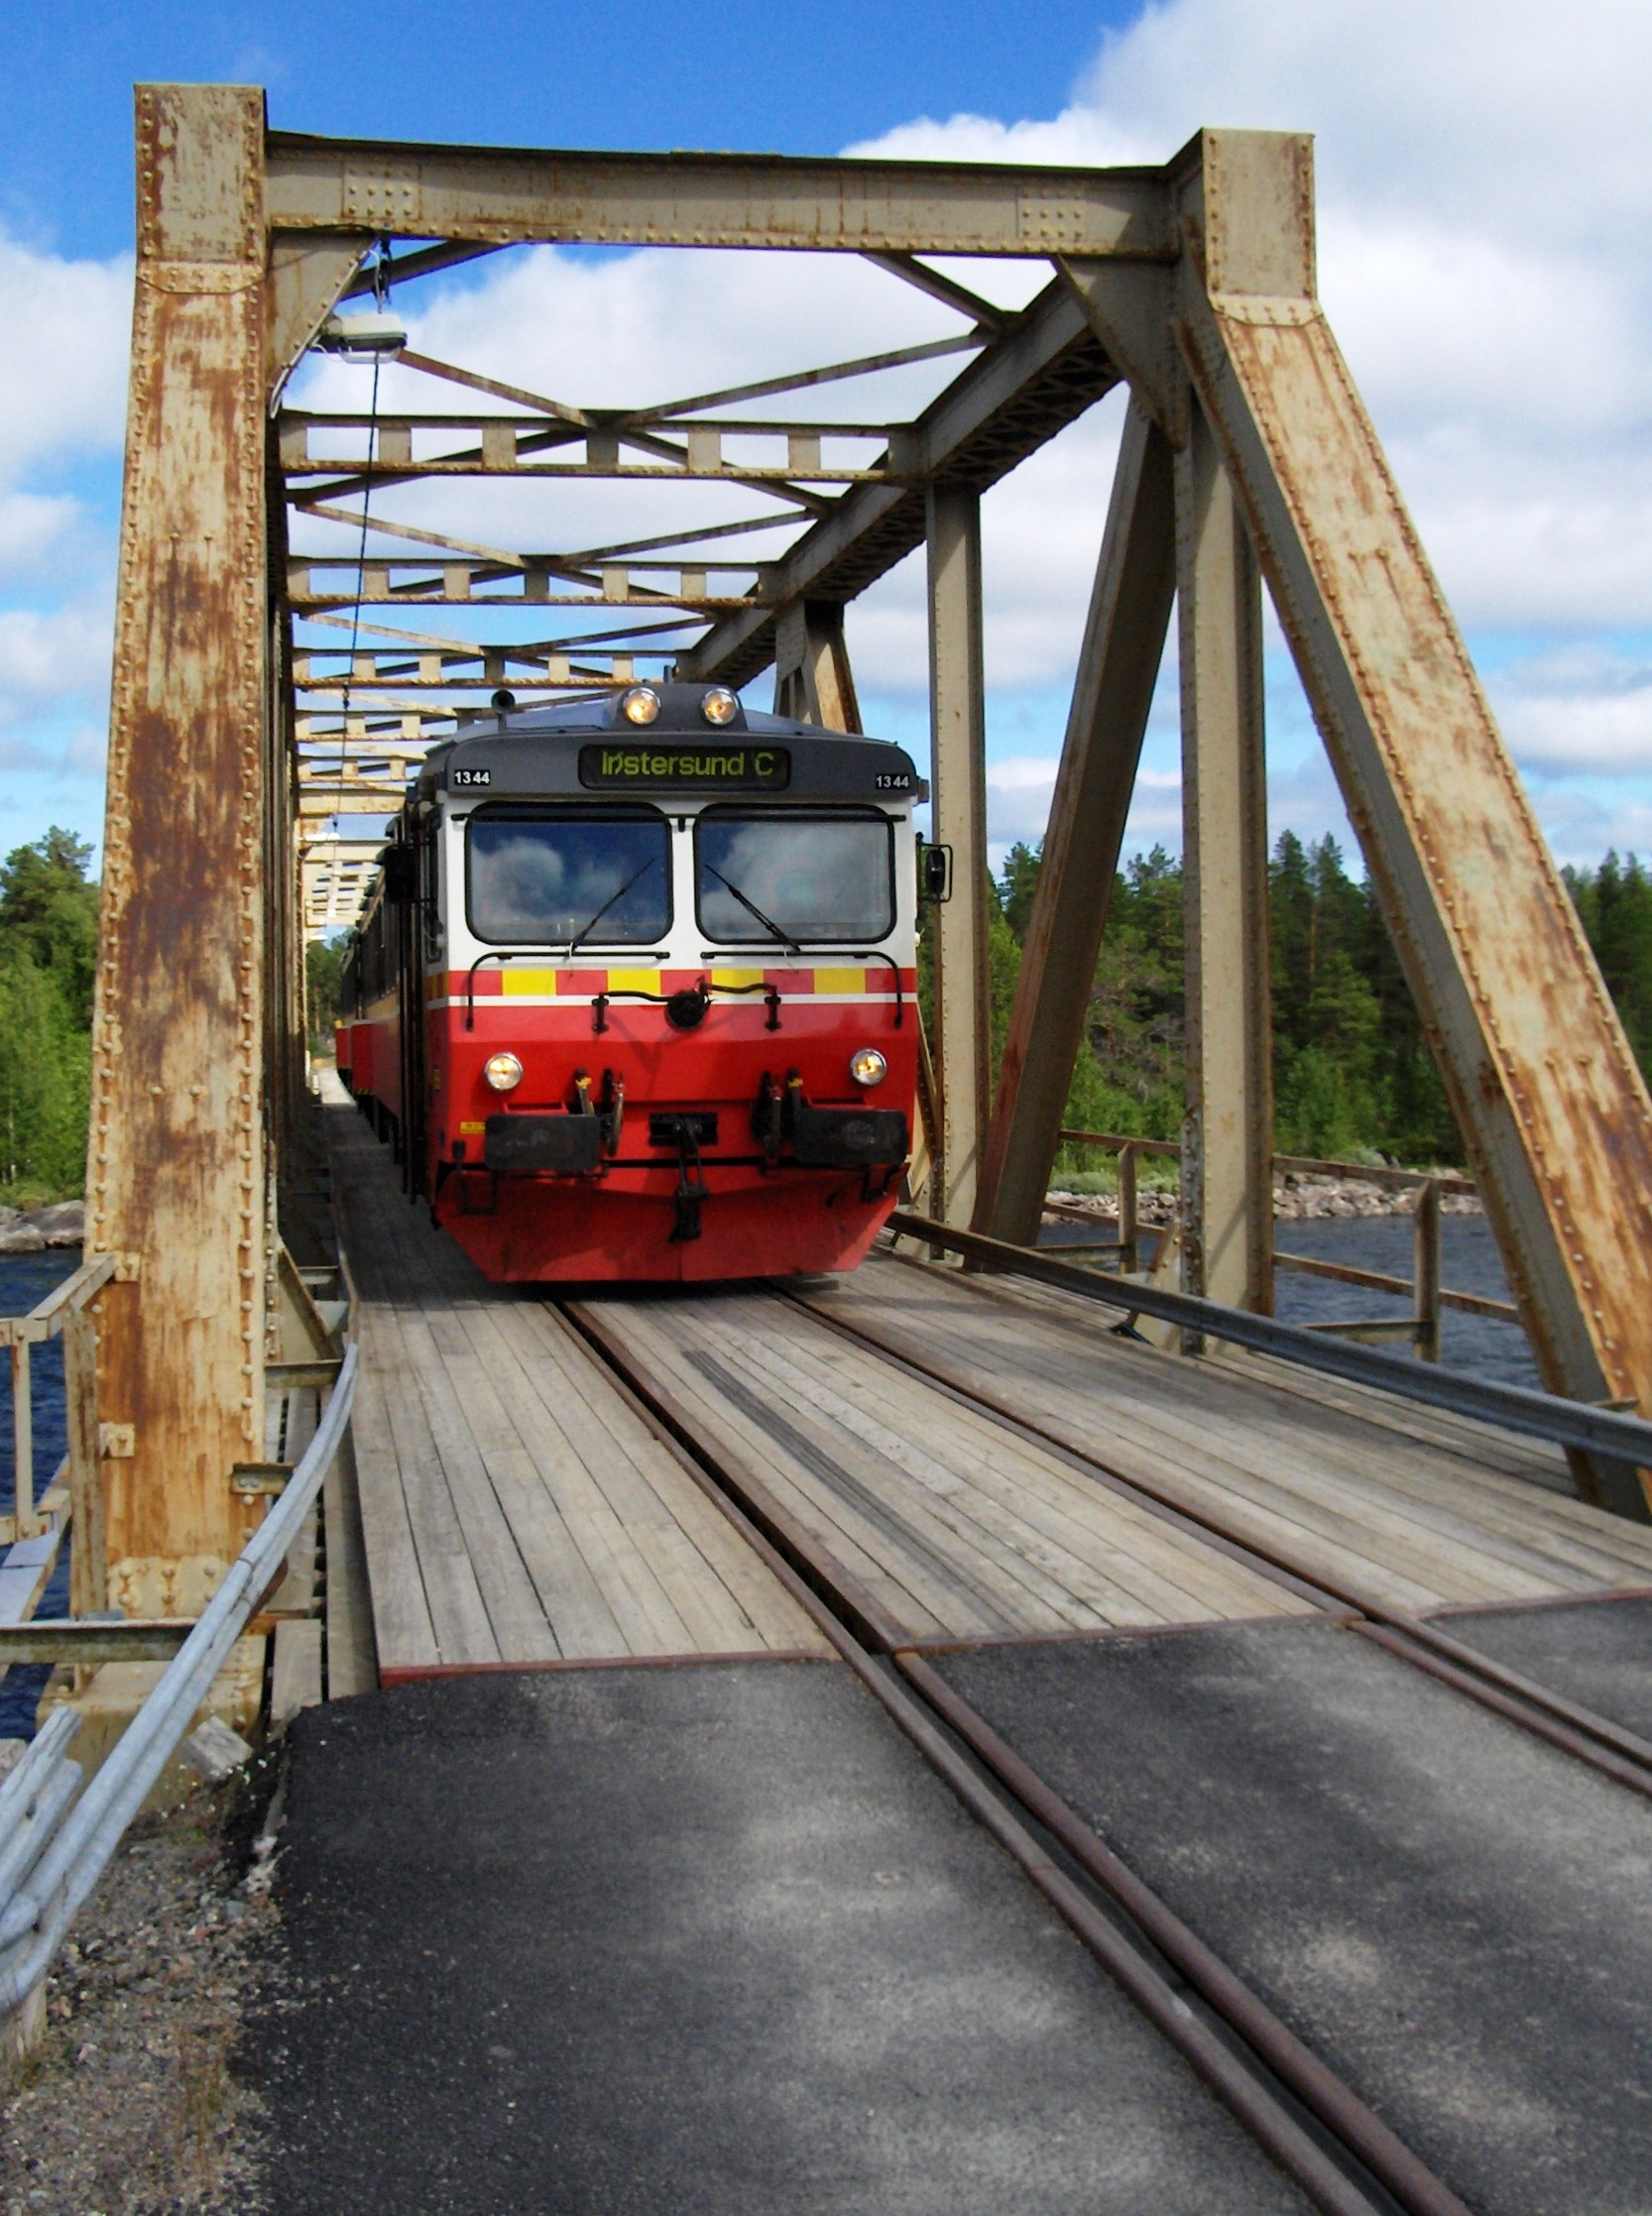
track, train, transport, vehicle, public transport, sweden, rail transport, railway bridge, rolling stock, inland railway